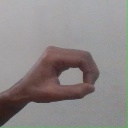
अक्षर: औ